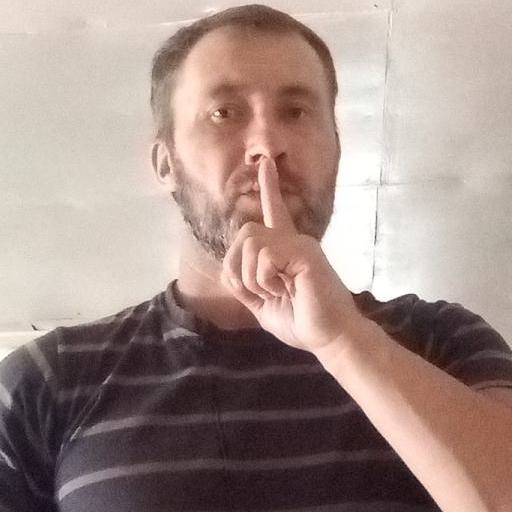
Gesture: mute